Odjak of Algiers Revolution

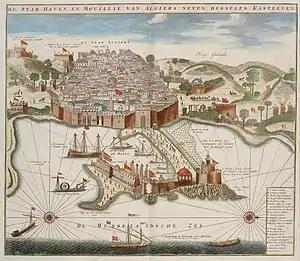

All of these factors led to the creation of a suffocating crisis, more severe than ever before. Ibrahim Pasha exhausted all means to gather funds in devious ways, including extorting the city's wealthy and imposing additional fines on merchants and craftsmen, as well as anyone capable of paying. However, he failed in his efforts. The Odjak grew increasingly angry at him, for their overdue salaries. They didn't give him any respite and, in June 1659, threw him back into prison for the second time, especially since Ali Pasha had recently been appointed by the Ottoman Caliphate.